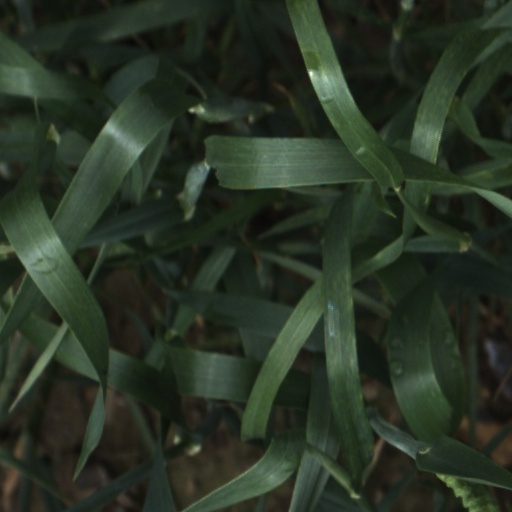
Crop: wheat